Piia-Noora Kauppi

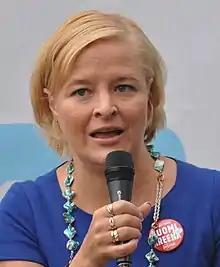
Piia-Noora Kauppi

Piia-Noora Kauppi (born 7 January 1975 in Oulu) is a Finnish former politician who currently serves as the managing director of the Federation of Finnish Financial Services. She served as a Member of the European Parliament (MEP) of the European People's Party from 1999 to 2008.